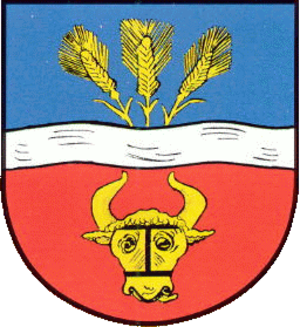
Rantrum est une commune d'Allemagne, située dans le land du Schleswig-Holstein et l'arrondissement de Frise-du-Nord.